Squares in Paris

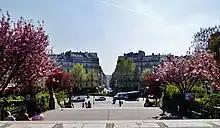
The Place Franz Liszt seen from the Church of Saint-Vincent-de-Paul within the square of the same name

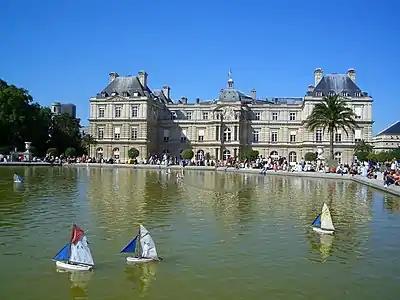
Model sailboats on the Grand Bassin of the Jardin du Luxembourg, similar to those found in the Tuileries Garden

To make things a bit more complicated, in Paris, a "square" (small green space) may abut a "place" (large public square), or a "square" may, in fact, be contained within a "place". The "square" and the associated "place" typically have different names. Some examples are: